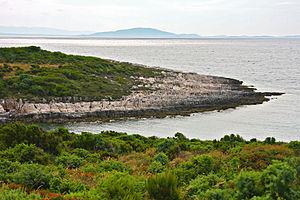
Le cap Kamenjak est un cap situé à l’extrême Sud de la péninsule istrienne, en Croatie. Mais on appelle Rt Kamenjak tout le Bas-Kamenjak, presqu'île d'environ 400 hectares à la pointe Sud de la péninsule istrienne, au bord de la mer Adriatique dans la municipalité de Medulin, à côté de la localité Premantura.